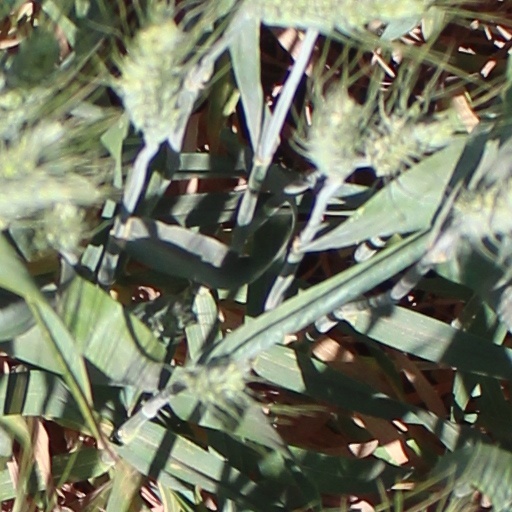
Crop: wheat